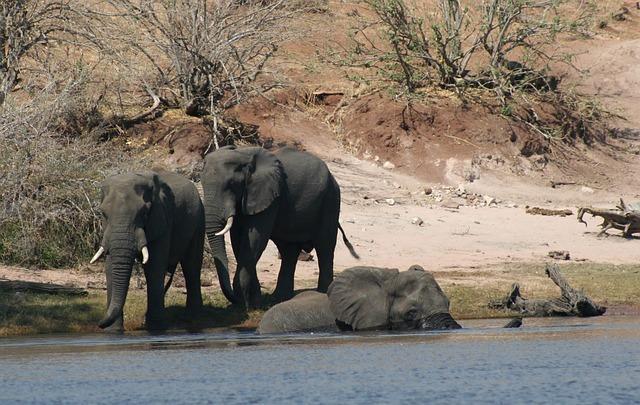
elephant